Nicolas Notovitch

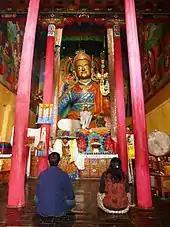
Pilgrims at Hemis Monastery

Notovitch's book generated controversy as soon as it was published. Although Francis Younghusband corroborated that he encountered Notovitch near Skardu after the latter had visited Kashmir, this was before he went to the monastery. The philologist Max Müller expressed incredulity at Notovitch's account and suggested that either the author was the victim of a practical joke or had fabricated the evidence, writing: "Taking it for granted that M. Notovitch is ... not a liar, we cannot help thinking that the Buddhist monks of Ladakh and Tibet must be wags, who enjoy mystifying inquisitive travelers, and that M. Notovitch fell far too easy a victim to their jokes." Müller then wrote to the head lama at Hemis Monastery to ask about Notovitch's story. The head lama replied that there had been no Western visitor at the monastery in the previous 15 years, during which time he had been the head lama, and that there was no such manuscript. J. Archibald Douglas, who was a professor of English and History at the Government College in Agra, visited the monastery in 1895 to interview the head lama, who again stated that Notovitch had never been there and that no such writings existed.